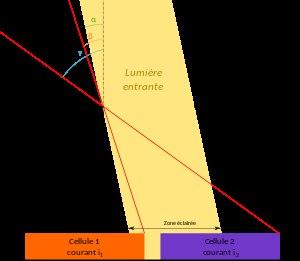
Un capteur solaire ou senseur solaire est un instrument de navigation qui équipe les plateformes de véhicules spatiaux tels que les satellites artificiels et sondes spatiales. Il permet, suivant les modèles, de détecter la présence ou la position du Soleil.